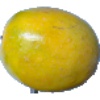
Label: maracuja